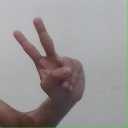
अक्षर: ऐ